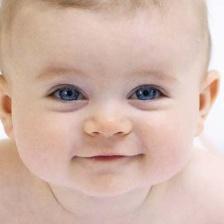
Label: faces